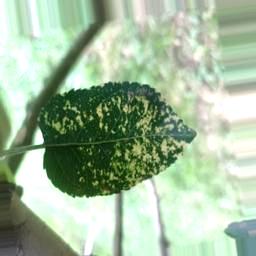
Label: Apple_Mosaic